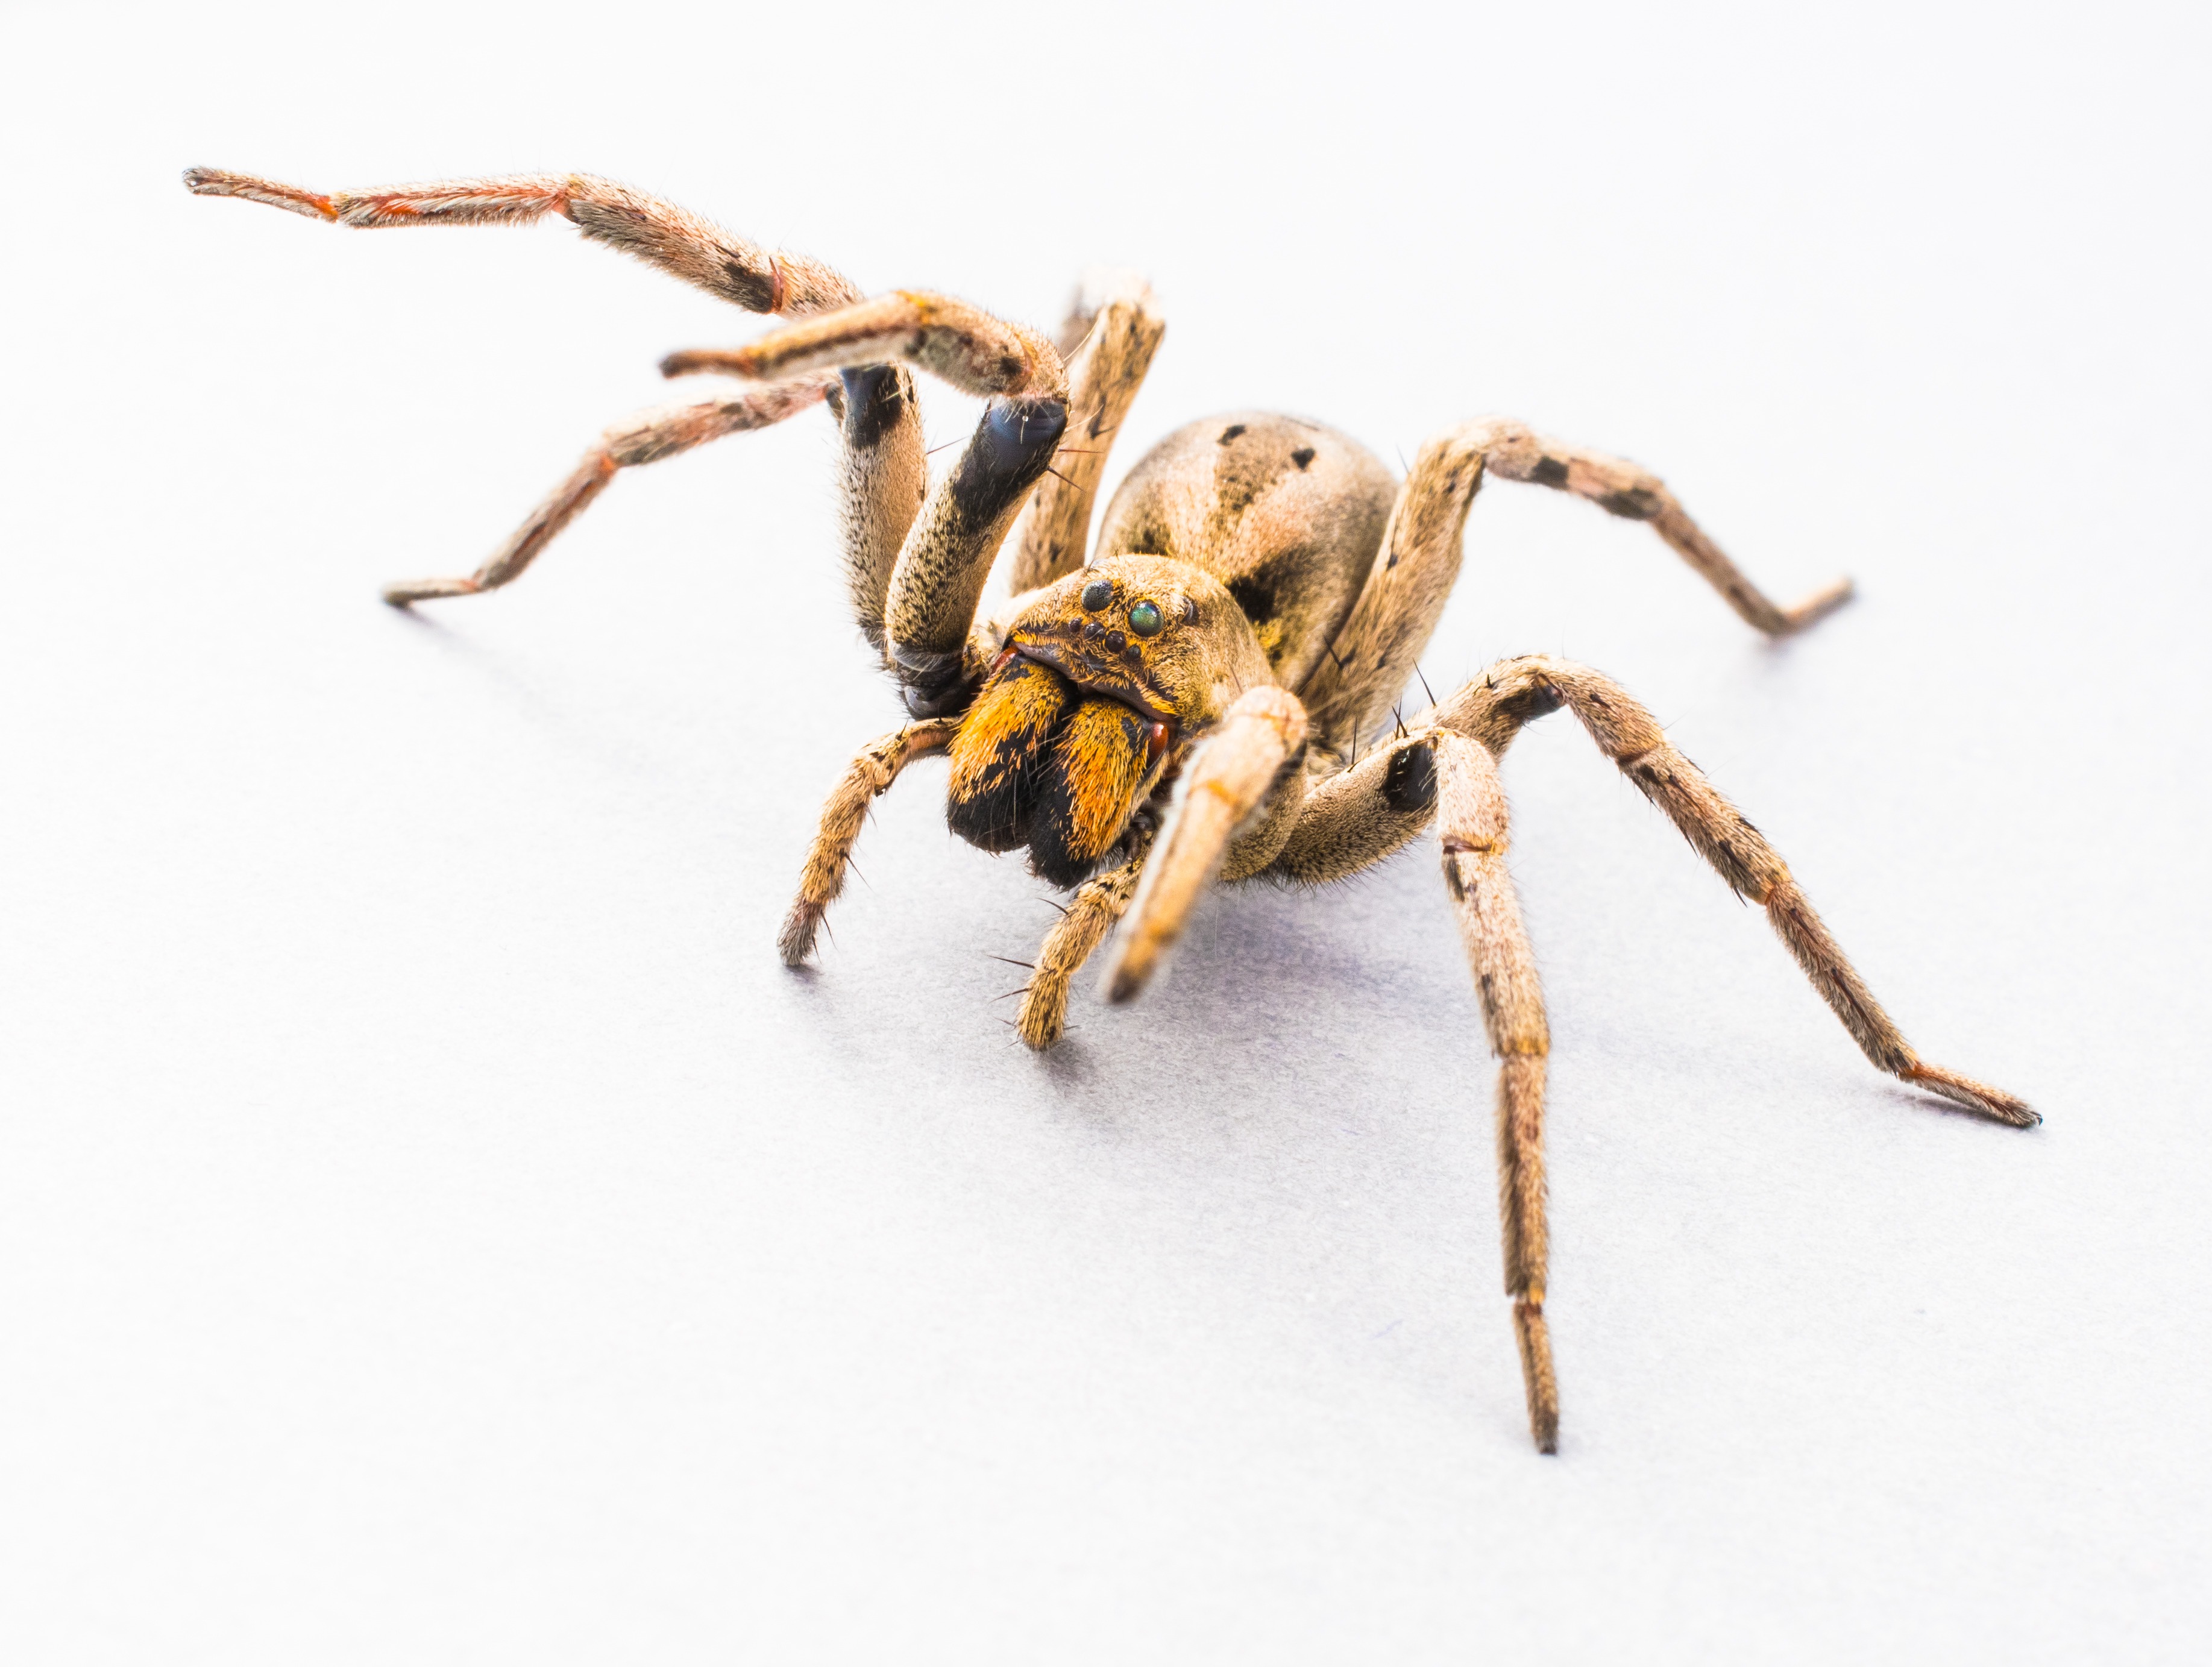
insect, close, fauna, invertebrate, spider, arachnid, macro photography, arthropod, wolf spider, orb weaver spider